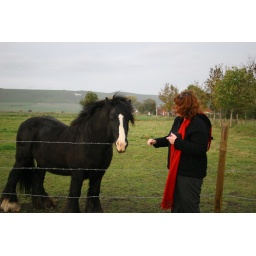
white horse and horses near alton barnes wiltshire england